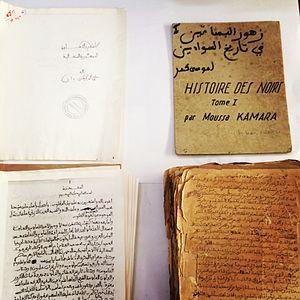
L'Institut fondamental d'Afrique noire est un institut de recherche basé à Dakar, qui a succédé en 1966 à l'Institut français d'Afrique noire, tout en conservant le même sigle.